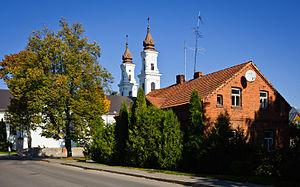
Marijampolė est une ville du sud de la Lituanie, chef-lieu de l'apskritis de Marijampolė ; c'est le centre de la région traditionnelle de Sudovie. Sa population d'environ 48 800 habitants en fait la septième ville de Lituanie. La superficie de la commune est de 2 050,7 ha.